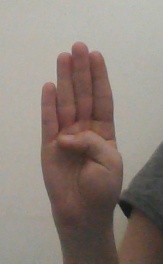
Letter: kaaf